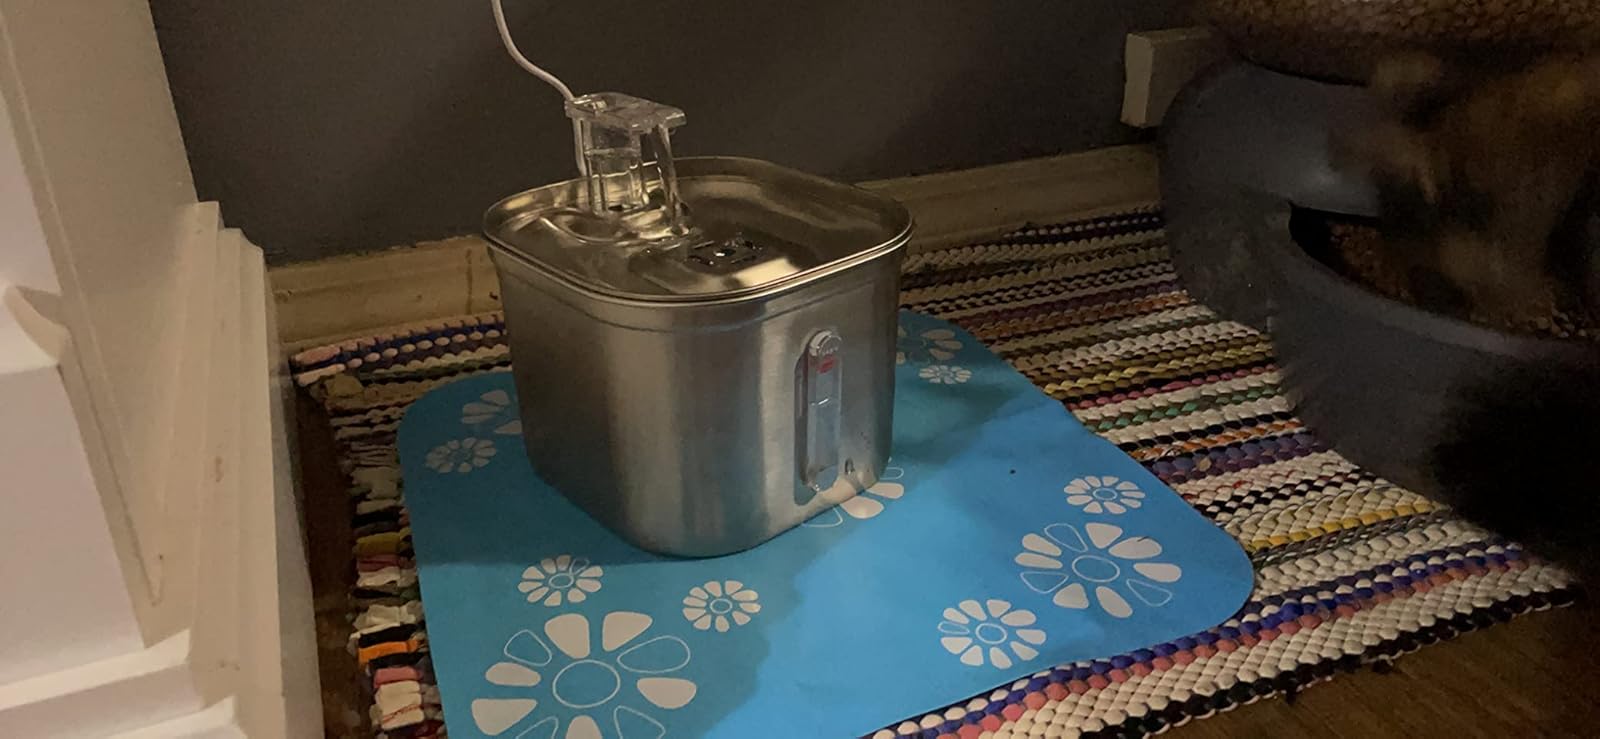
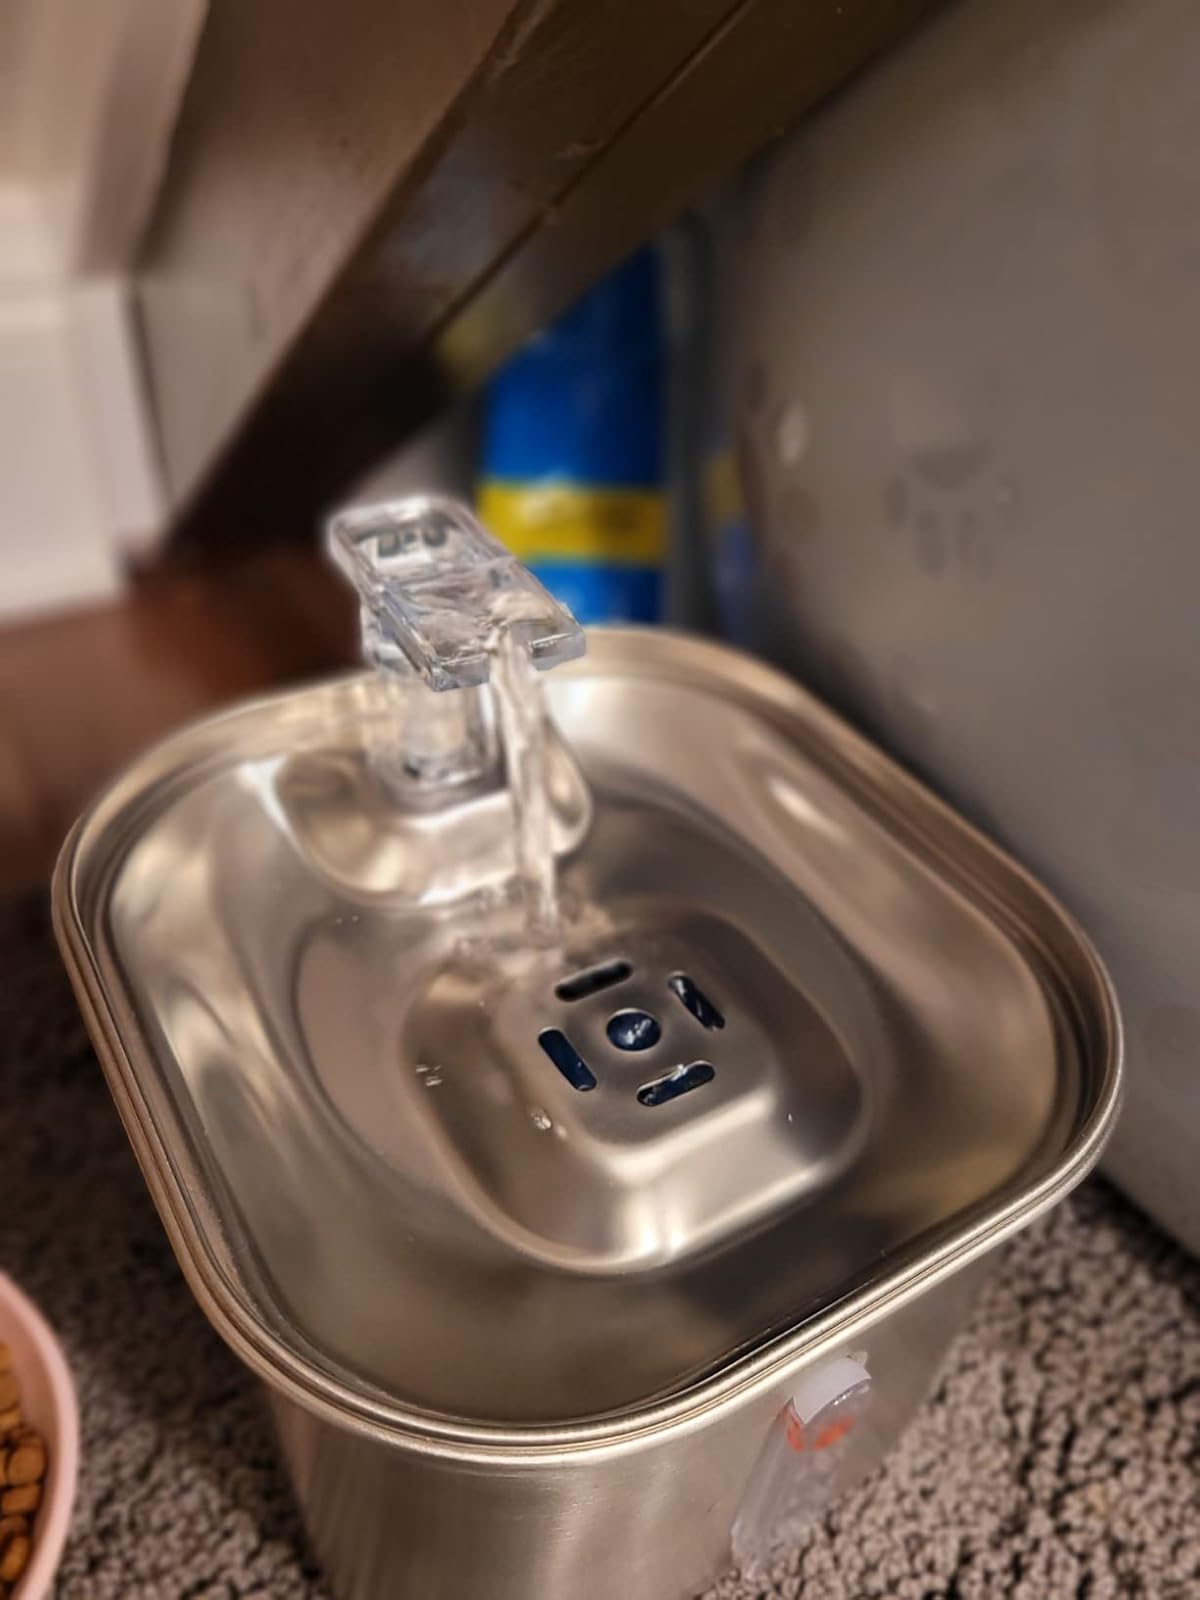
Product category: items_bowl
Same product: yes